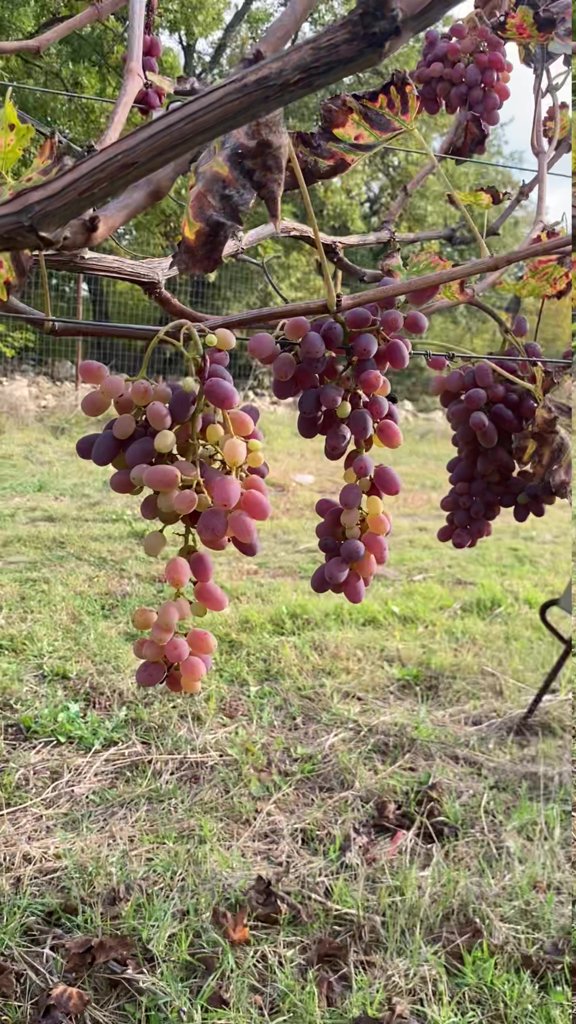
Berries visible: 240
Grape clusters: 5